Electricity sector in India

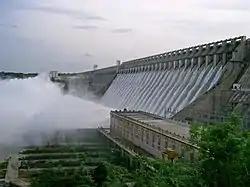
Nagarjuna Sagar Dam and the 810 MW pumped storage hydroelectric power plant on the Krishna River.

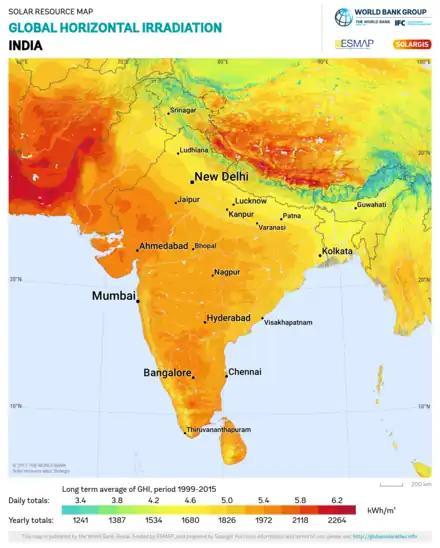
Global Horizontal Irradiation in India.

The hydro-electric power plants at Darjeeling and Shivanasamudra were among the first in Asia, and were established in 1898 and 1902 respectively.